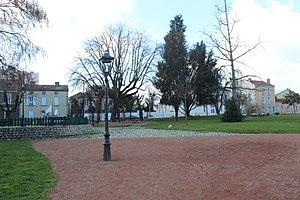
Place Baron-du-Marais, Roanne.
Roanne est une commune française située dans le département de la Loire, en région Auvergne-Rhône-Alpes.